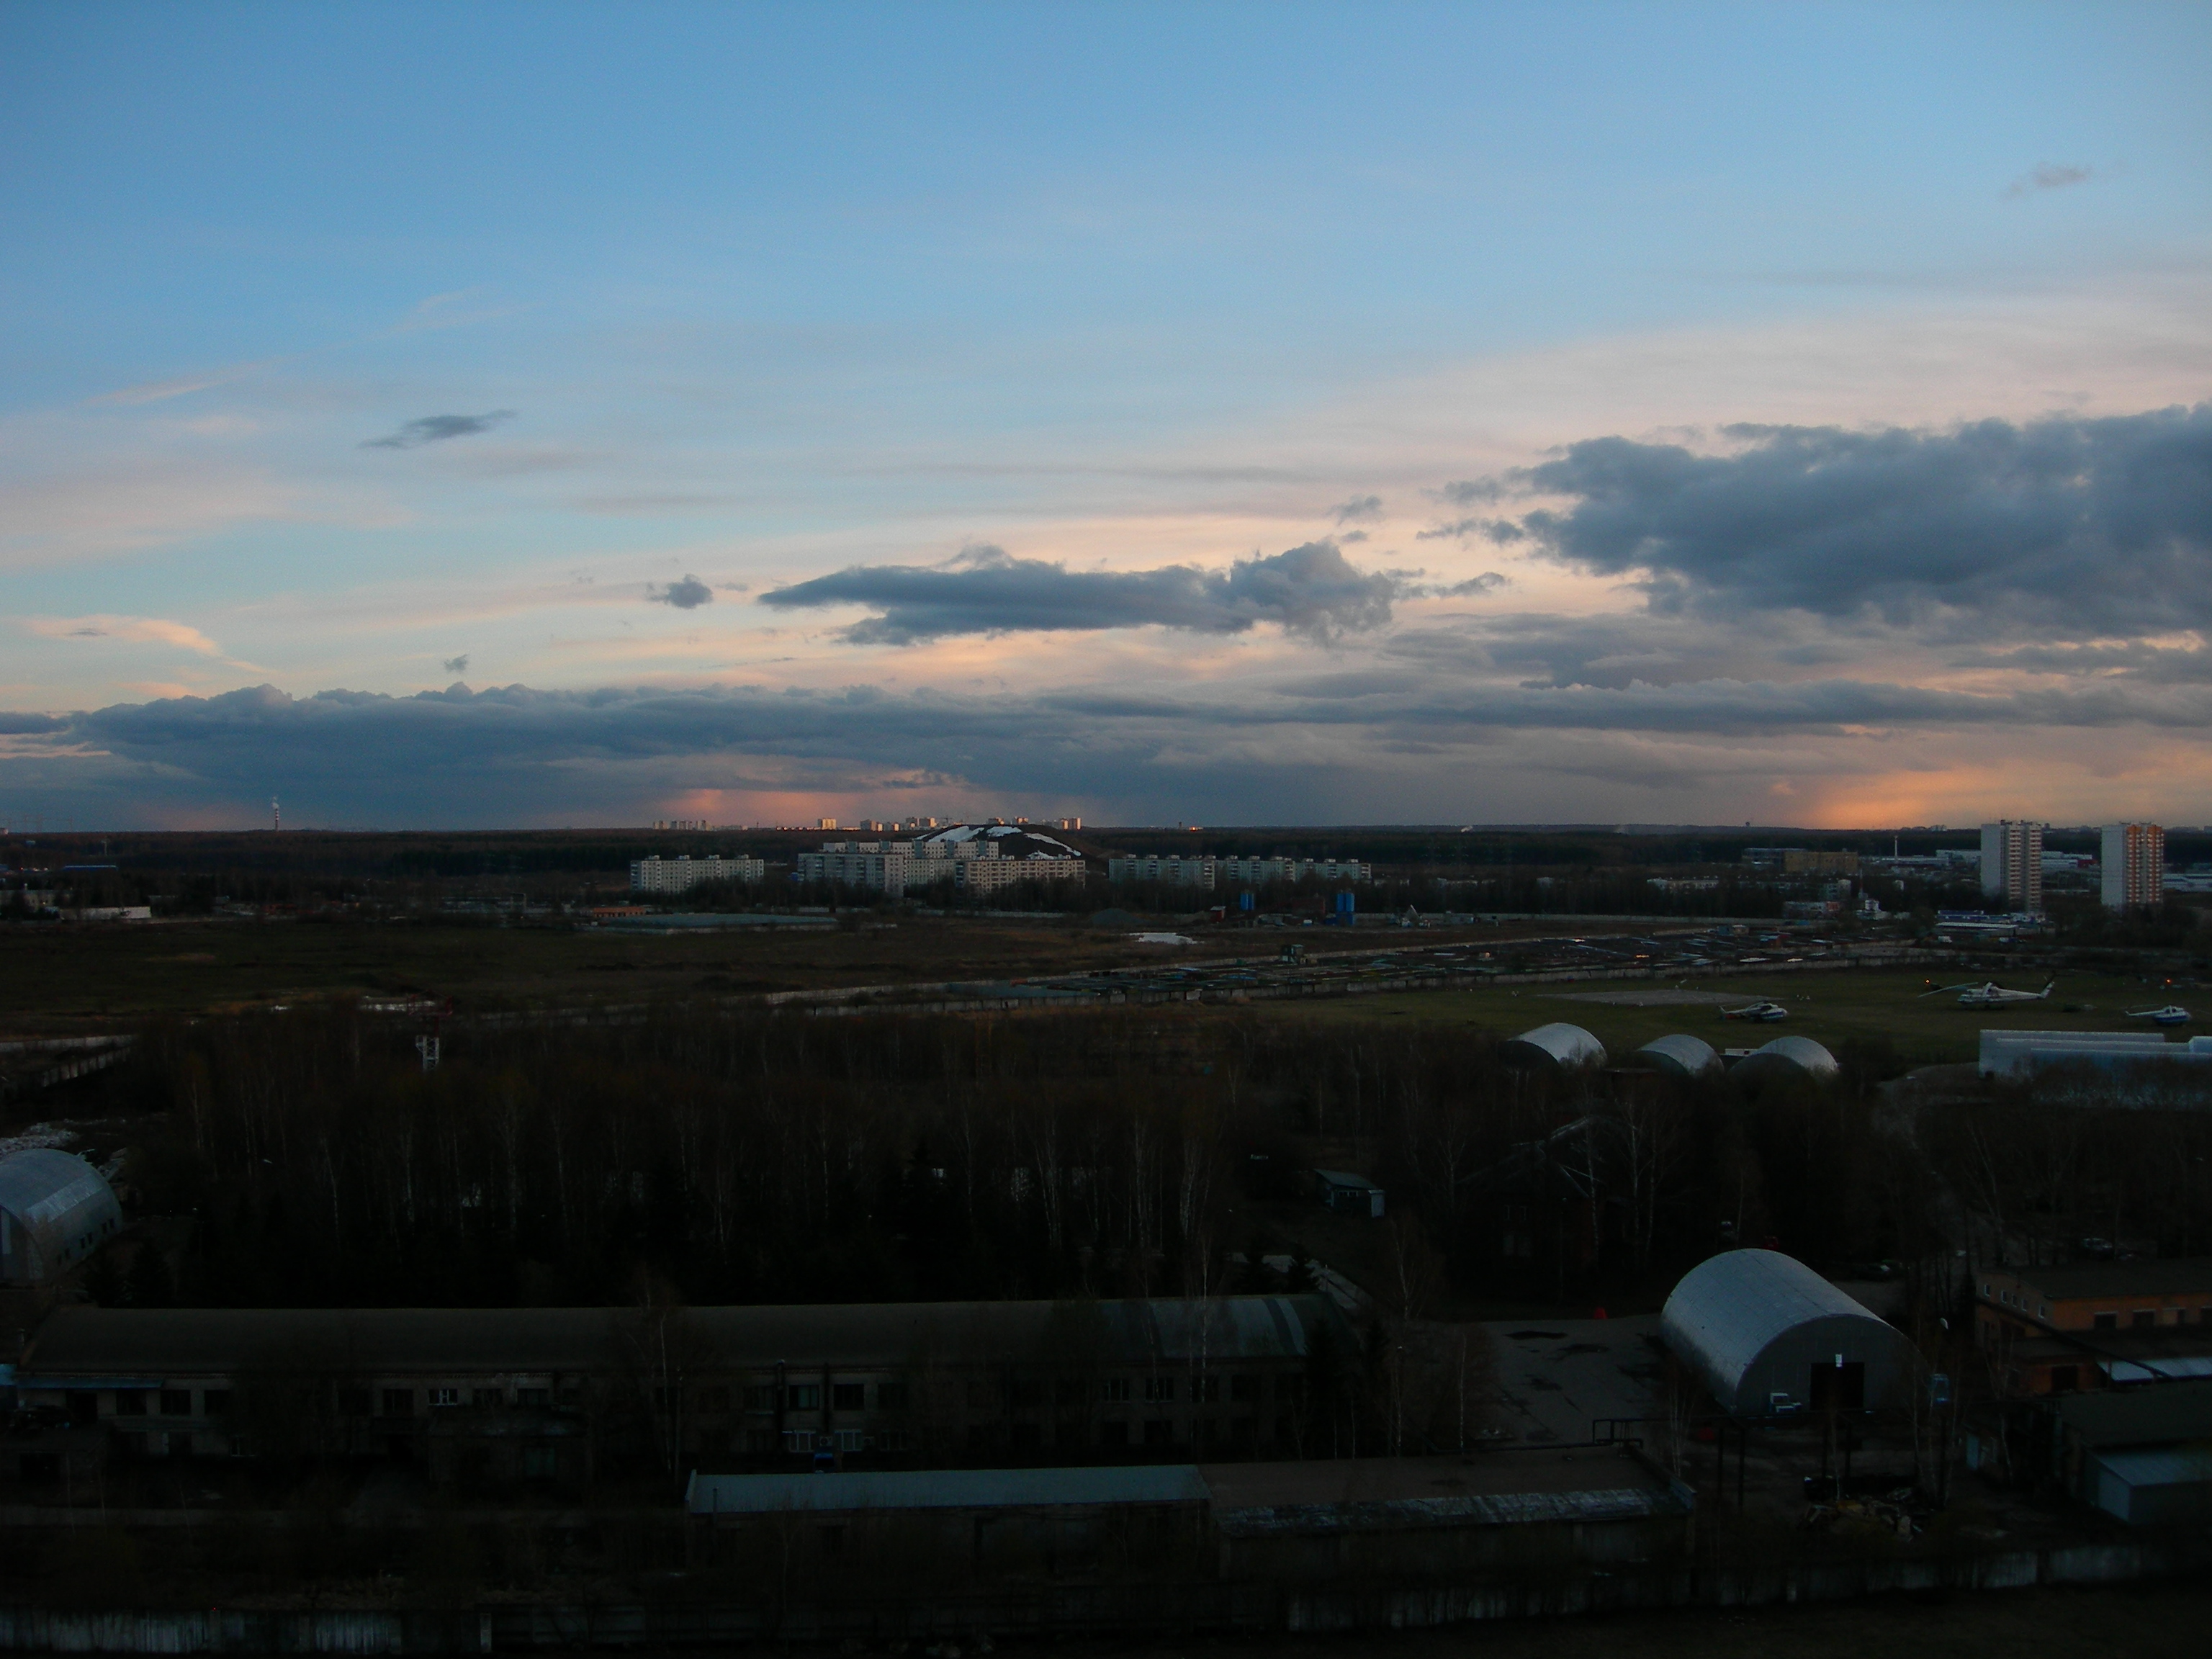
horizon, cloud, sky, sunrise, sunset, skyline, morning, dawn, city, cityscape, panorama, dusk, evening, reflection, nikon, clouds, moscow, russia, cityscapes, aerial photography, atmosphere of earth